Answer in natural language. Is light blue colour dresser birkeland (highlighted by a red box) further away or in front of lowprofile bed with blue bedding (highlighted by a blue box)? Choose between the following options: further away or in front
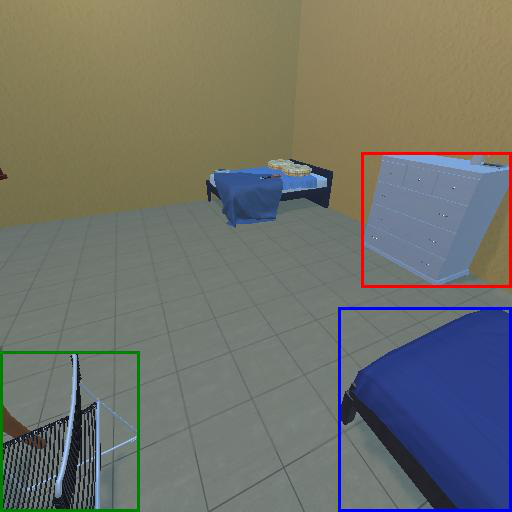
<answer>further away</answer>